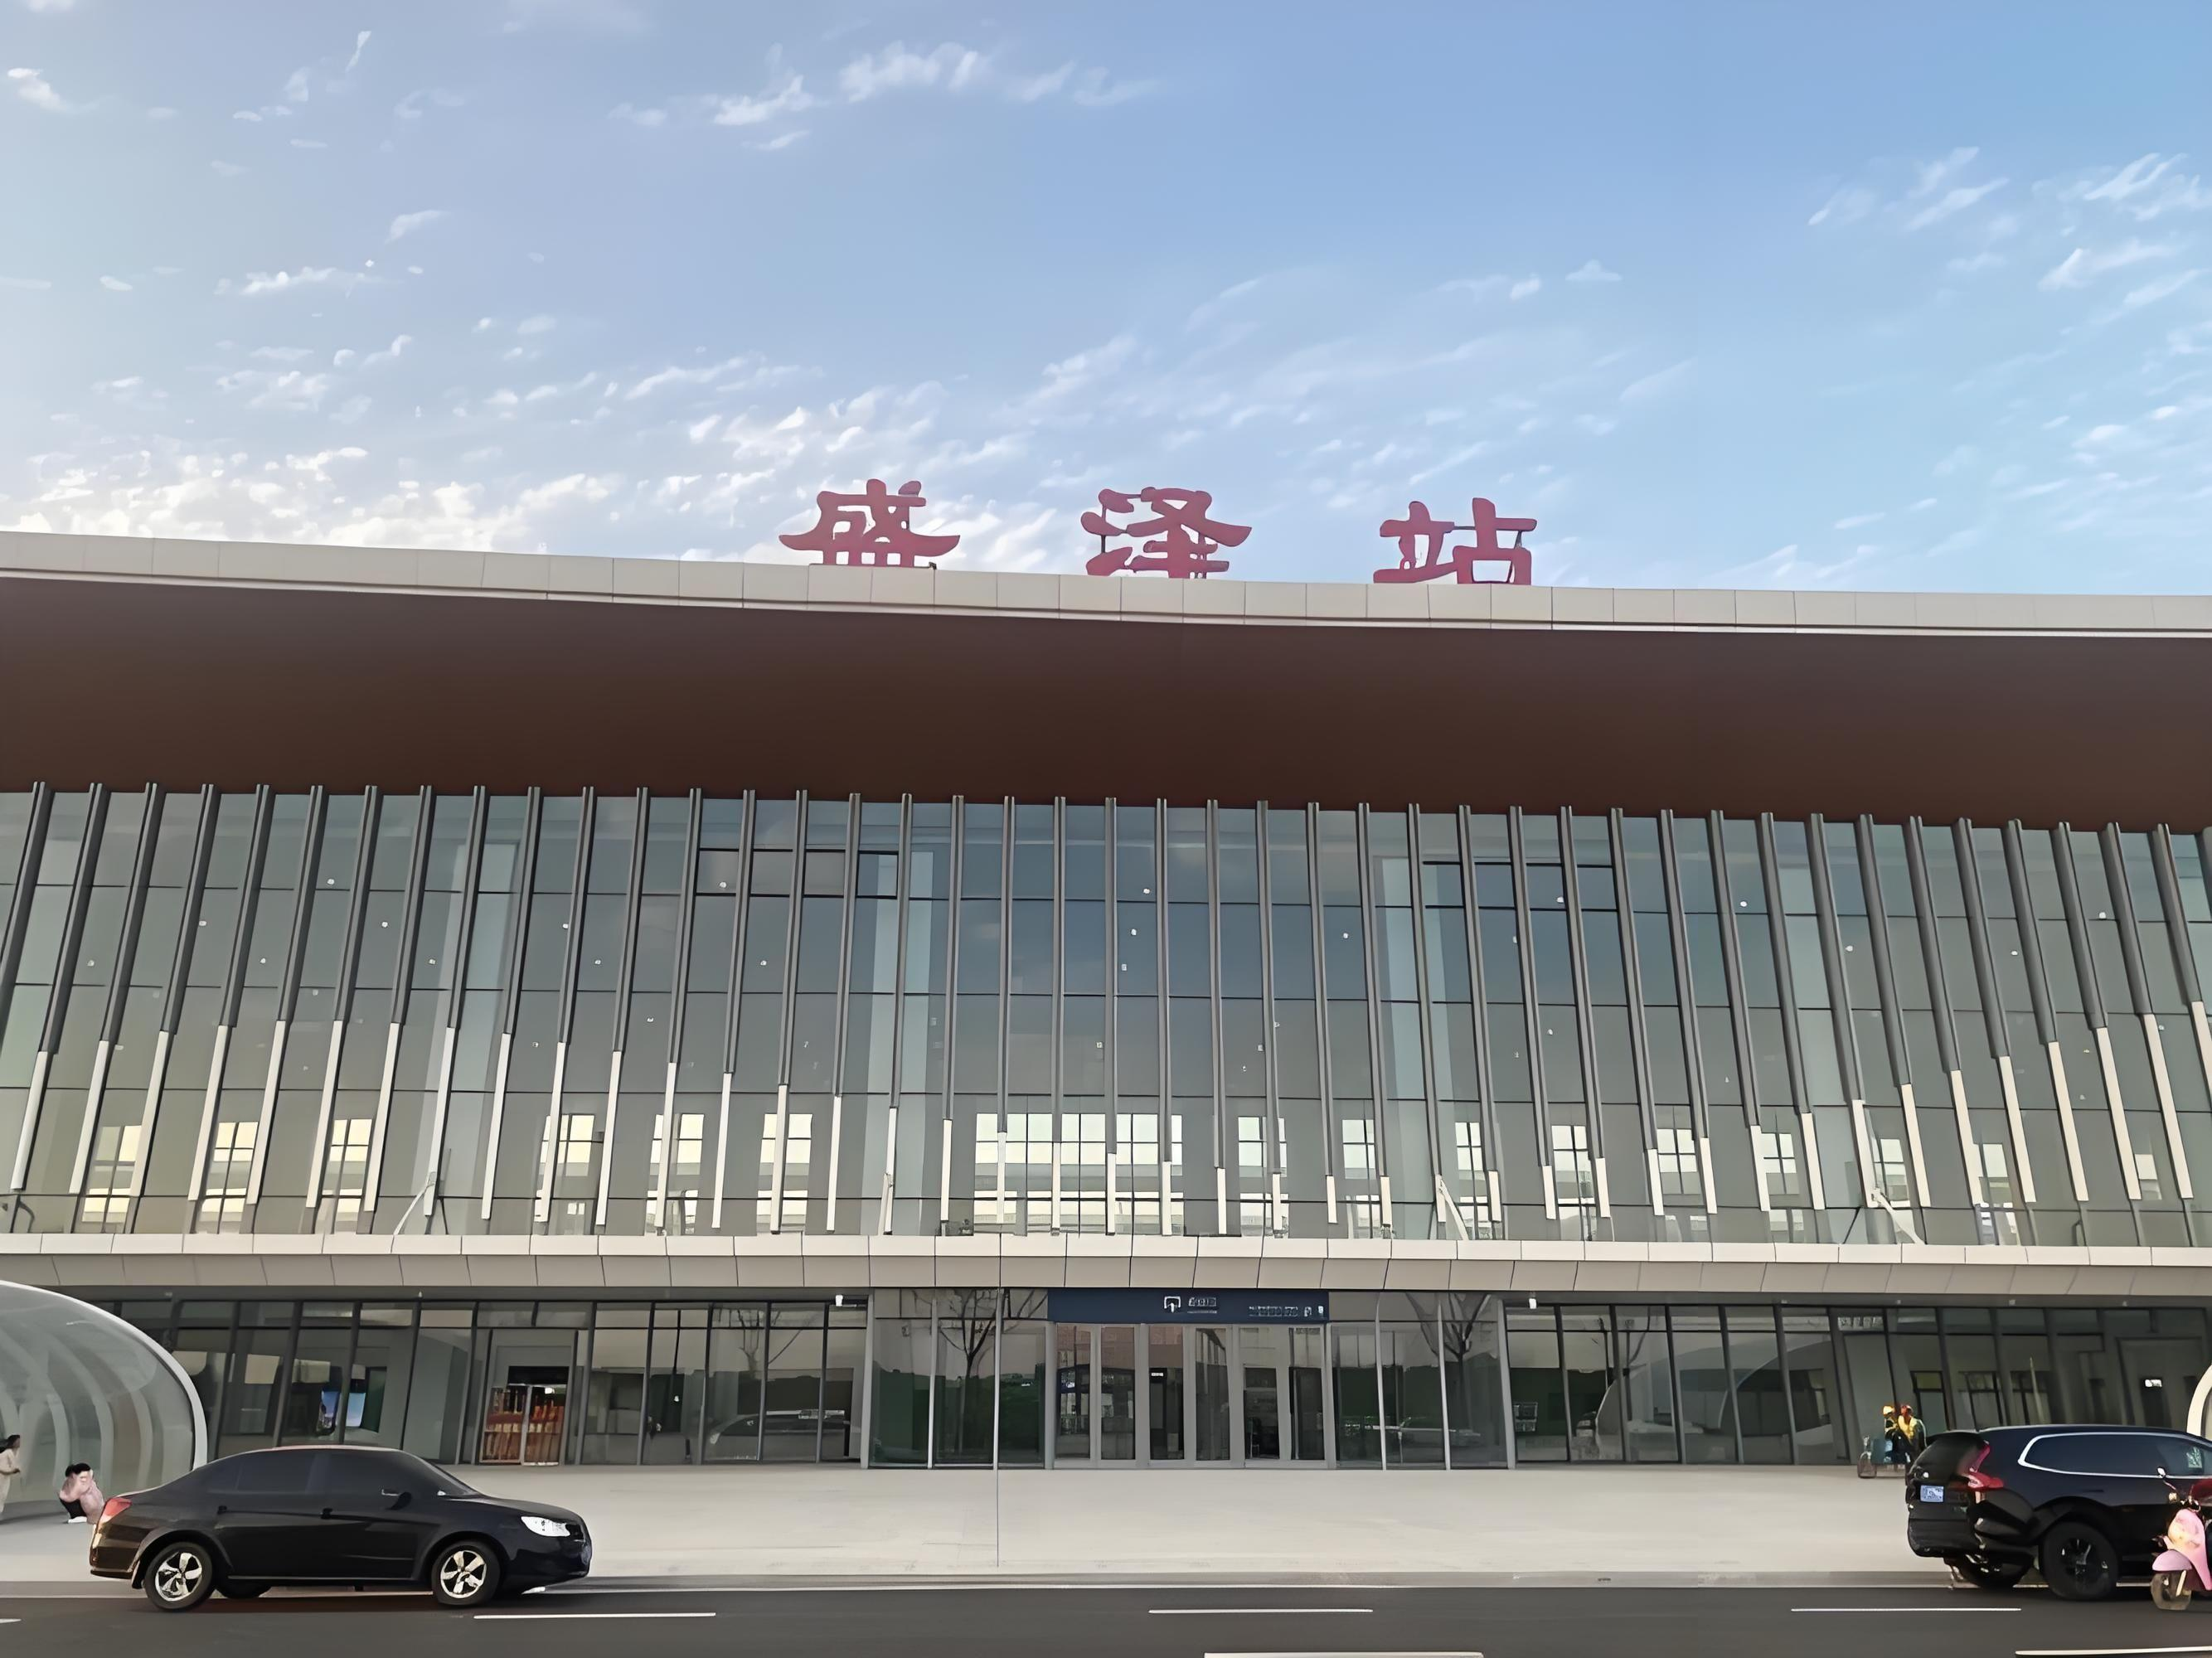
地标名称：彭泽站
所在城市：九江市·彭泽县